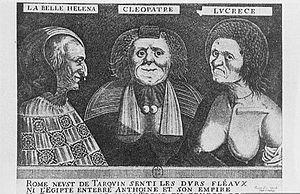
Gaspard Isaac Les Trois Belles (Hélène, Cléopâtre et Lucrèce) c. 1650
La Diseuse de bonne aventure est une huile sur toile du peintre lorrain Georges de La Tour, actuellement exposée au Metropolitan Museum of Art de New York, et exécutée à une date évaluée entre 1635 et 1638 par Jacques Thuillier, entre 1632 et 1635 par Pierre Rosenberg.